Edmond Dédé

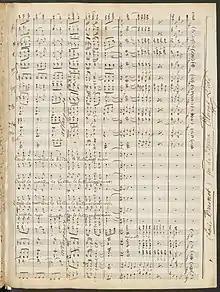
Manuscript score for "Morgiane, ou, Le sultan d'Ispahan" (1887) signed by Dédé and librettist Louis Brunet

Many of his compositions have been preserved at the Bibliothèque nationale de France in Paris.